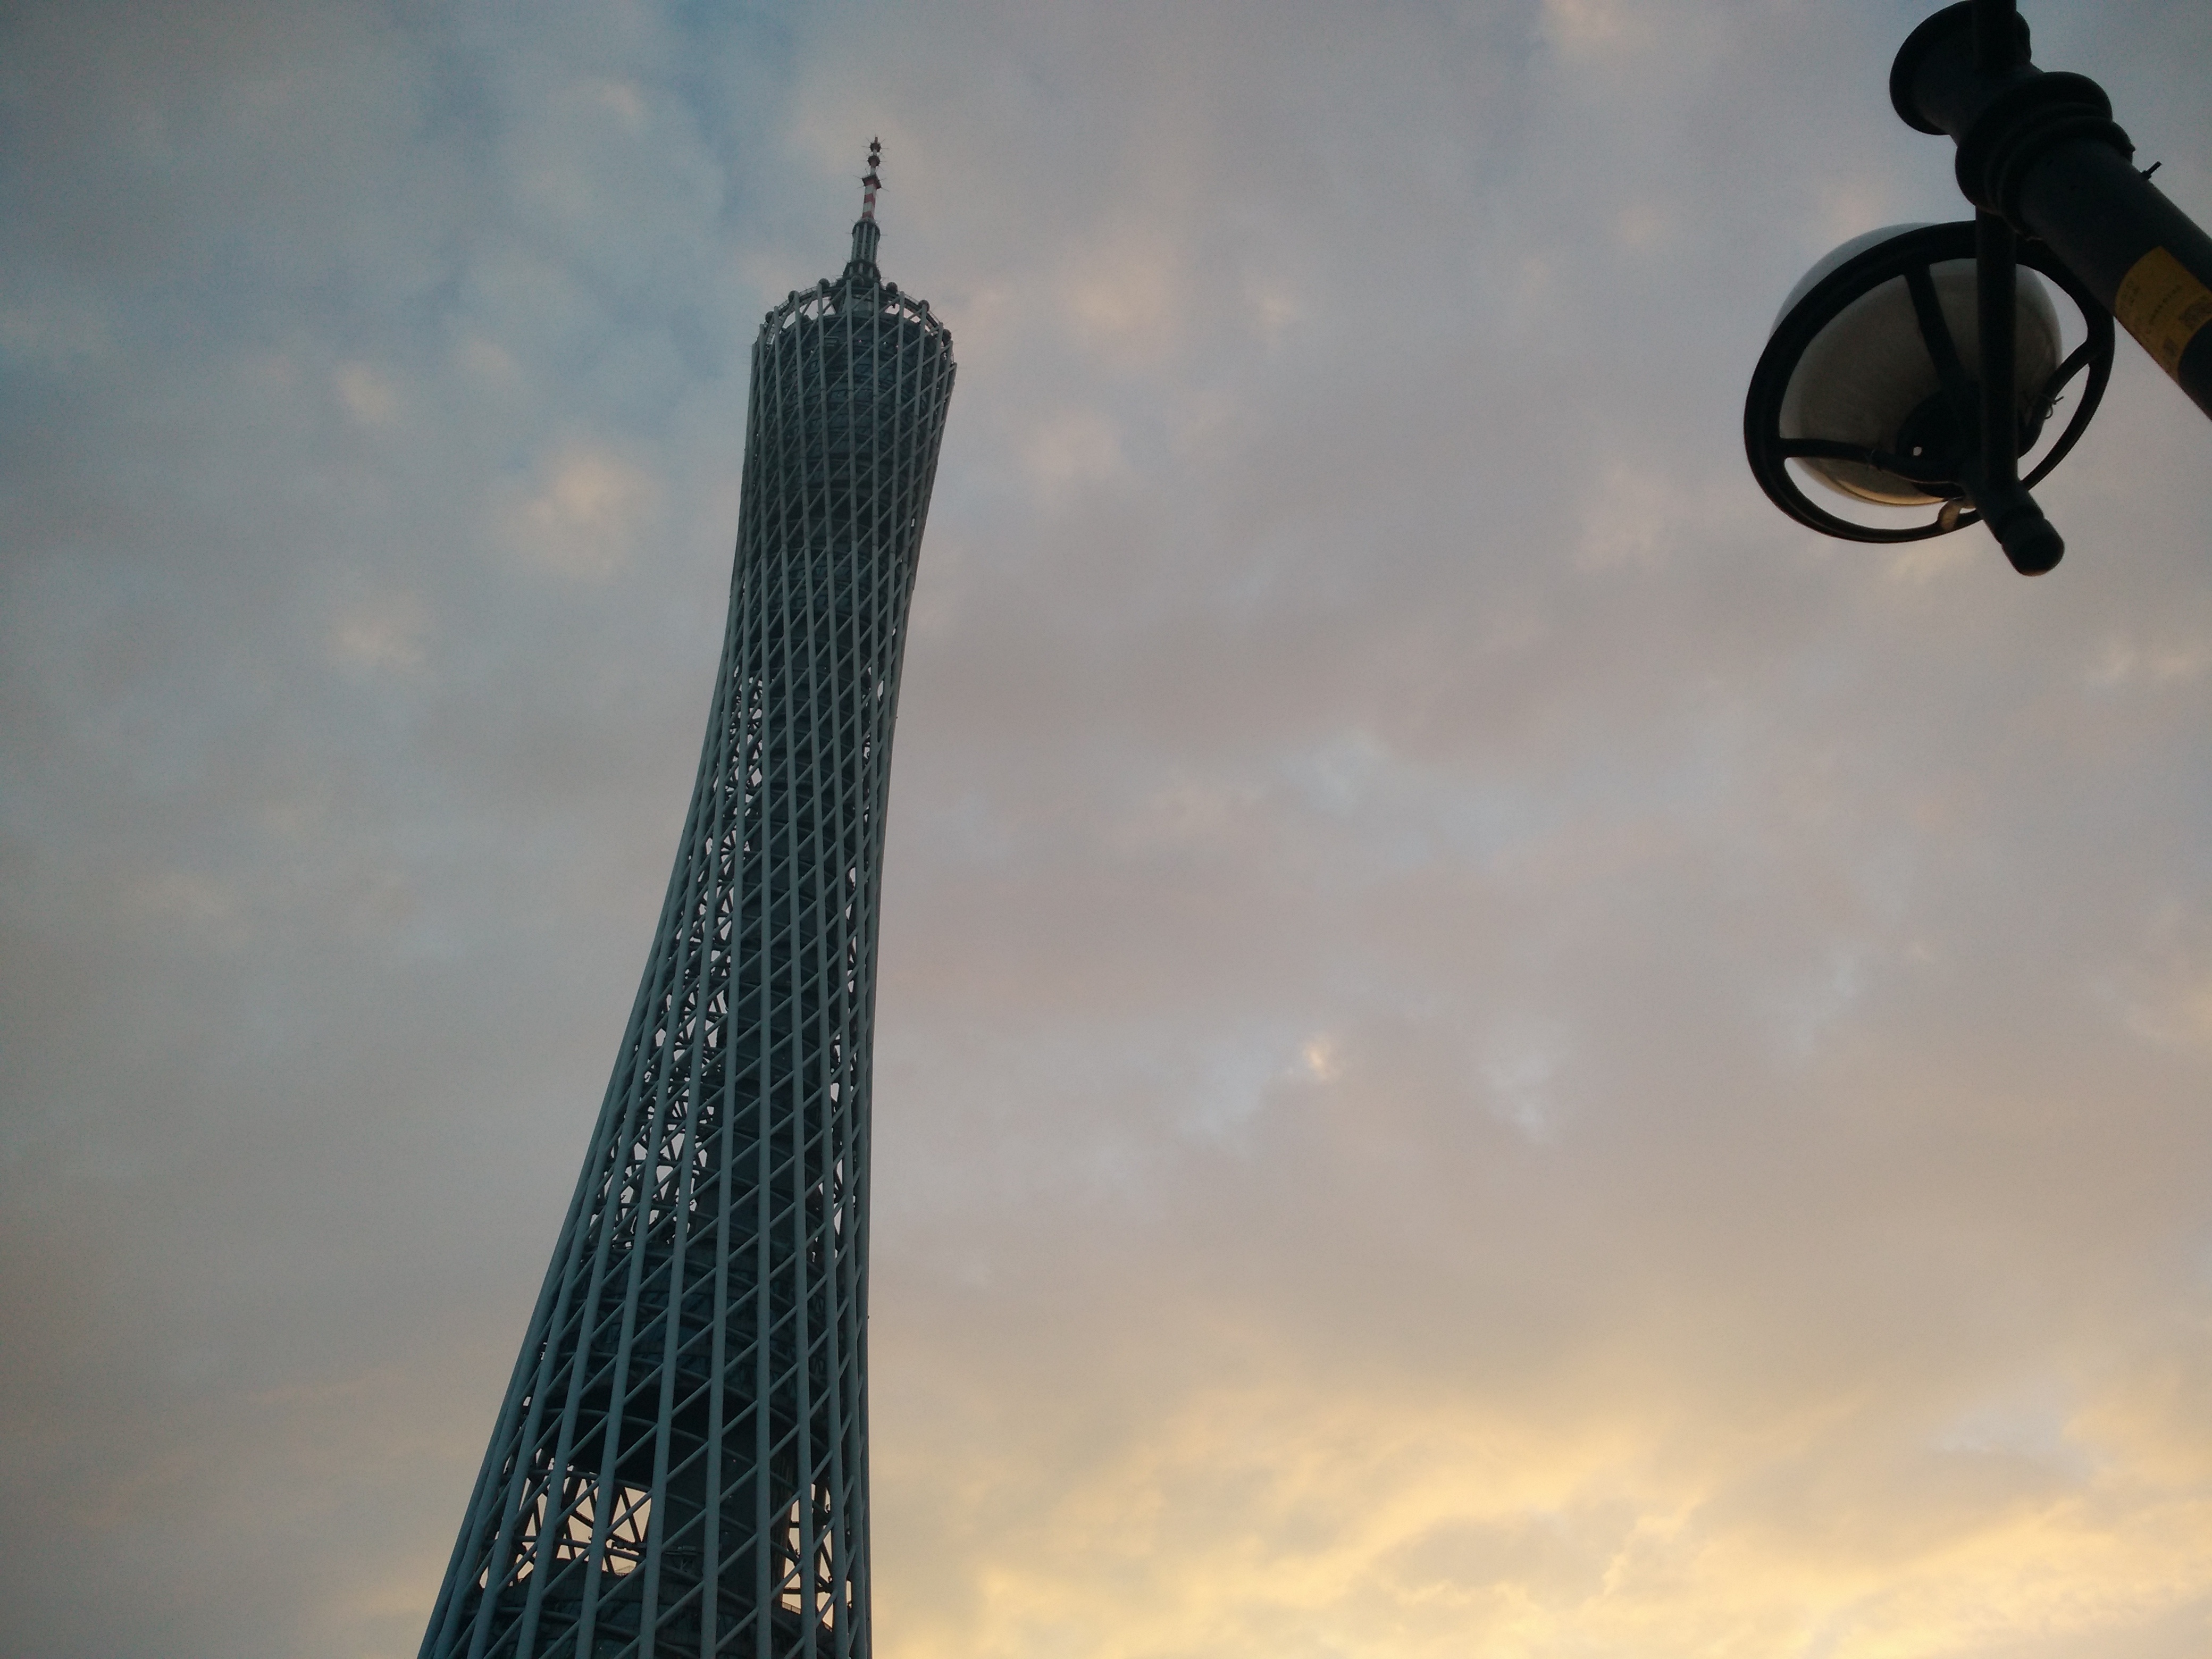
light, cloud, sky, skyscraper, evening, tower, street light, lighting, light fixture, atmosphere of earth